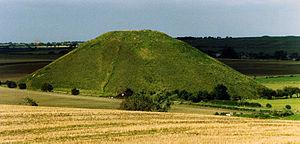
La préhistoire de la Grande-Bretagne est la période comprise entre les premières occupations des hominines de l'île jusqu'à la conquête romaine en 43 apr. J.-C. lorsque le territoire entre dans le domaine de l'histoire écrite.
Silbury Hill est un tumulus de 40 mètres de haut, situé près d'Avebury, comté de Wiltshire, Angleterre.